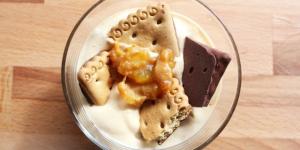
tiramisu de mango